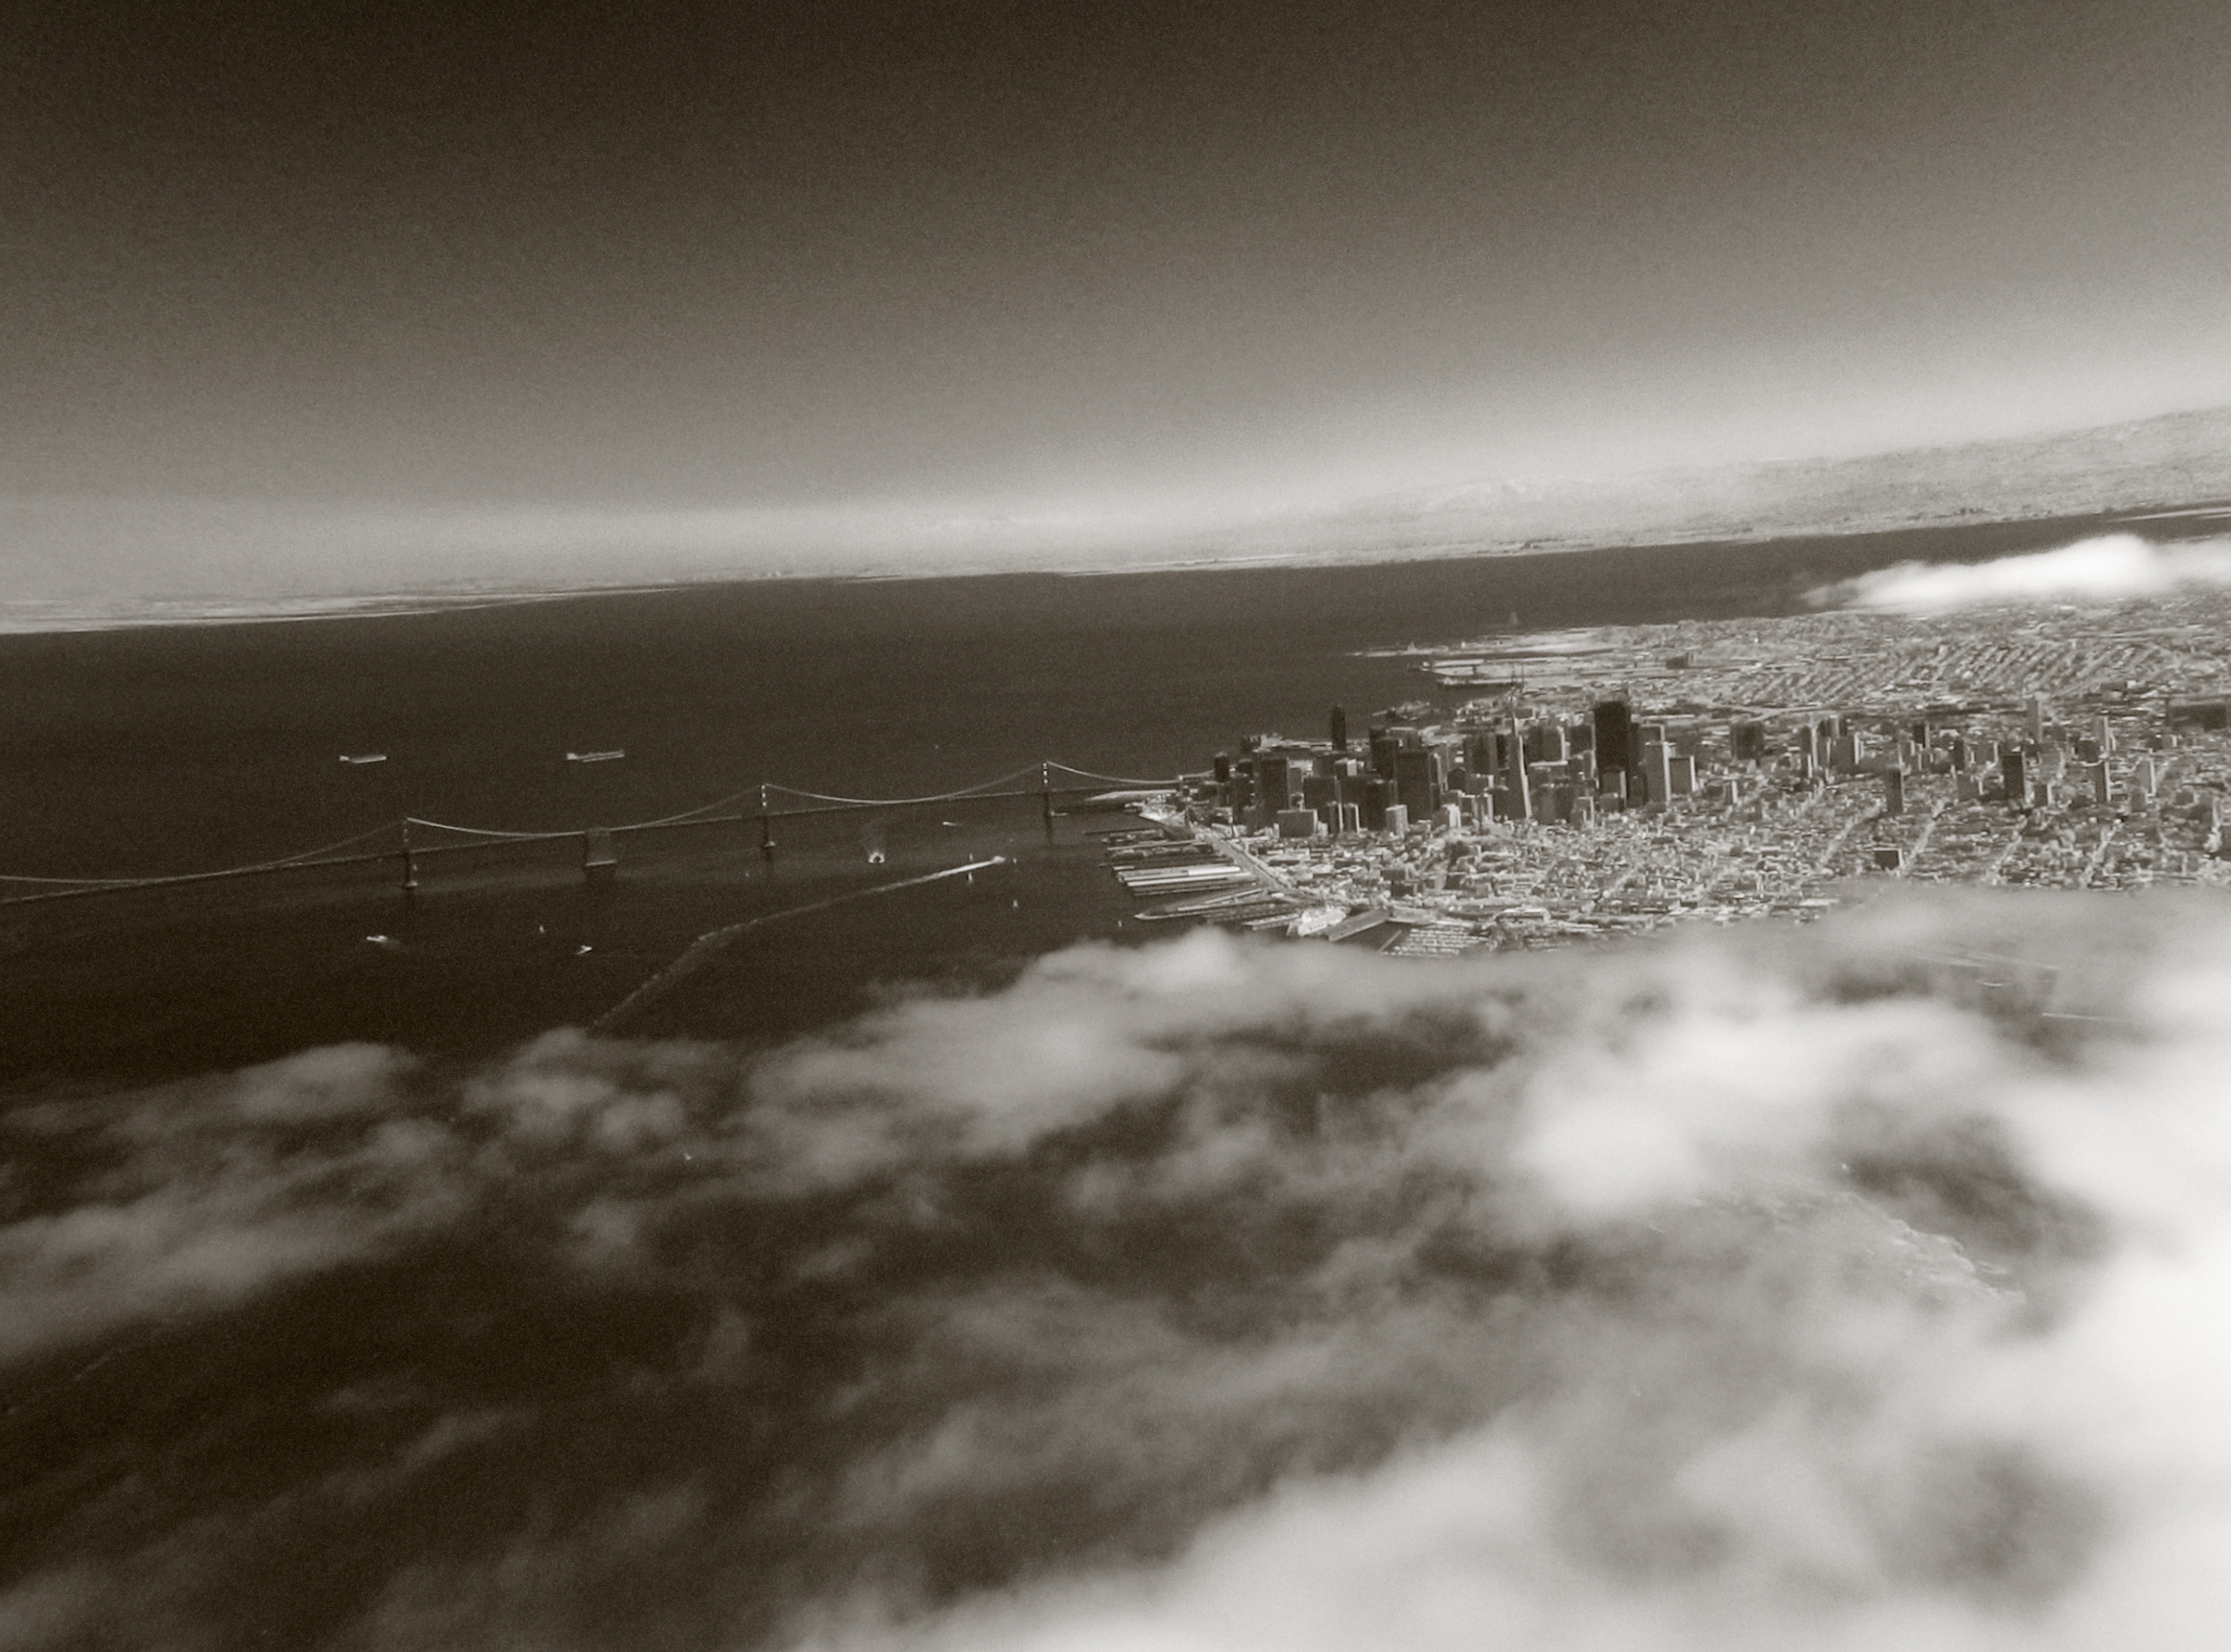
sea, coast, ocean, horizon, snow, winter, cloud, black and white, sky, fog, mist, morning, wave, dawn, atmosphere, ice, reflection, flight, weather, monochrome, sanfrancisco, baybridge, freezing, monochrome photography, atmospheric phenomenon, atmosphere of earth